One Rincon Hill

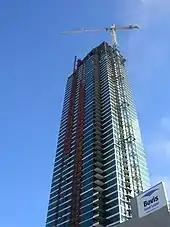
South tower in mid-July 2007

The complex consists of two buildings joined at the base by a row of townhomes. The South Tower and North Tower rise above the corner of Fremont and Harrison streets, respectively. The North Tower has 50 floors, while the South Tower has 60. Because of the sloped Rincon Hill site, the South Tower's lobby floor or the 1st Street entrance is on the sixth floor, and the first floor is five levels underground from the 1st Street entrance. It is also one of the tallest all-residential towers west of the Mississippi River. Its location near the apex of Rincon Hill, at an elevation of over , gives it an apparent height of well over , making it one of the biggest additions to the San Francisco skyline in over 30 years.